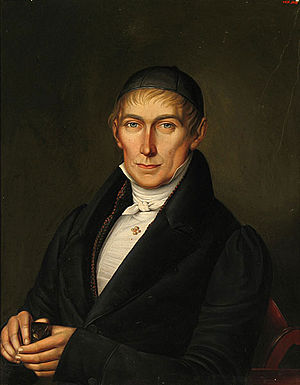
Gottfried Johan Nerong
Gottfried Johan Nerong
Gottfried Johan Nerong var en slesvigsk handelsmand.